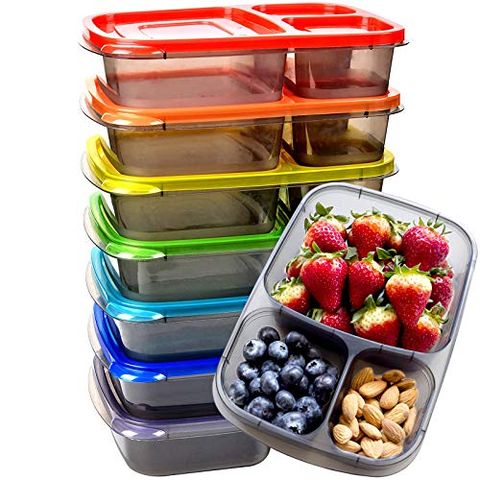
Label: plastic